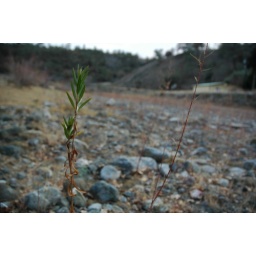
plant in the river